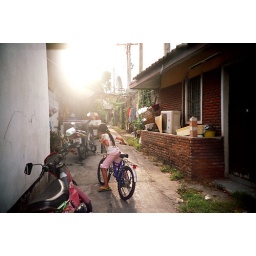
girl on bike in the alley